Under My Skin (1950 film)

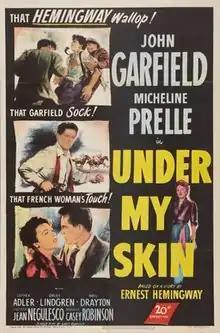

Under My Skin is a 1950 American sports drama film directed by Jean Negulesco and starring John Garfield and Micheline Presle. It is based on the 1923 short story "My Old Man", by Ernest Hemingway, about a jockey being threatened by a mobster after winning a race he had agreed to throw.